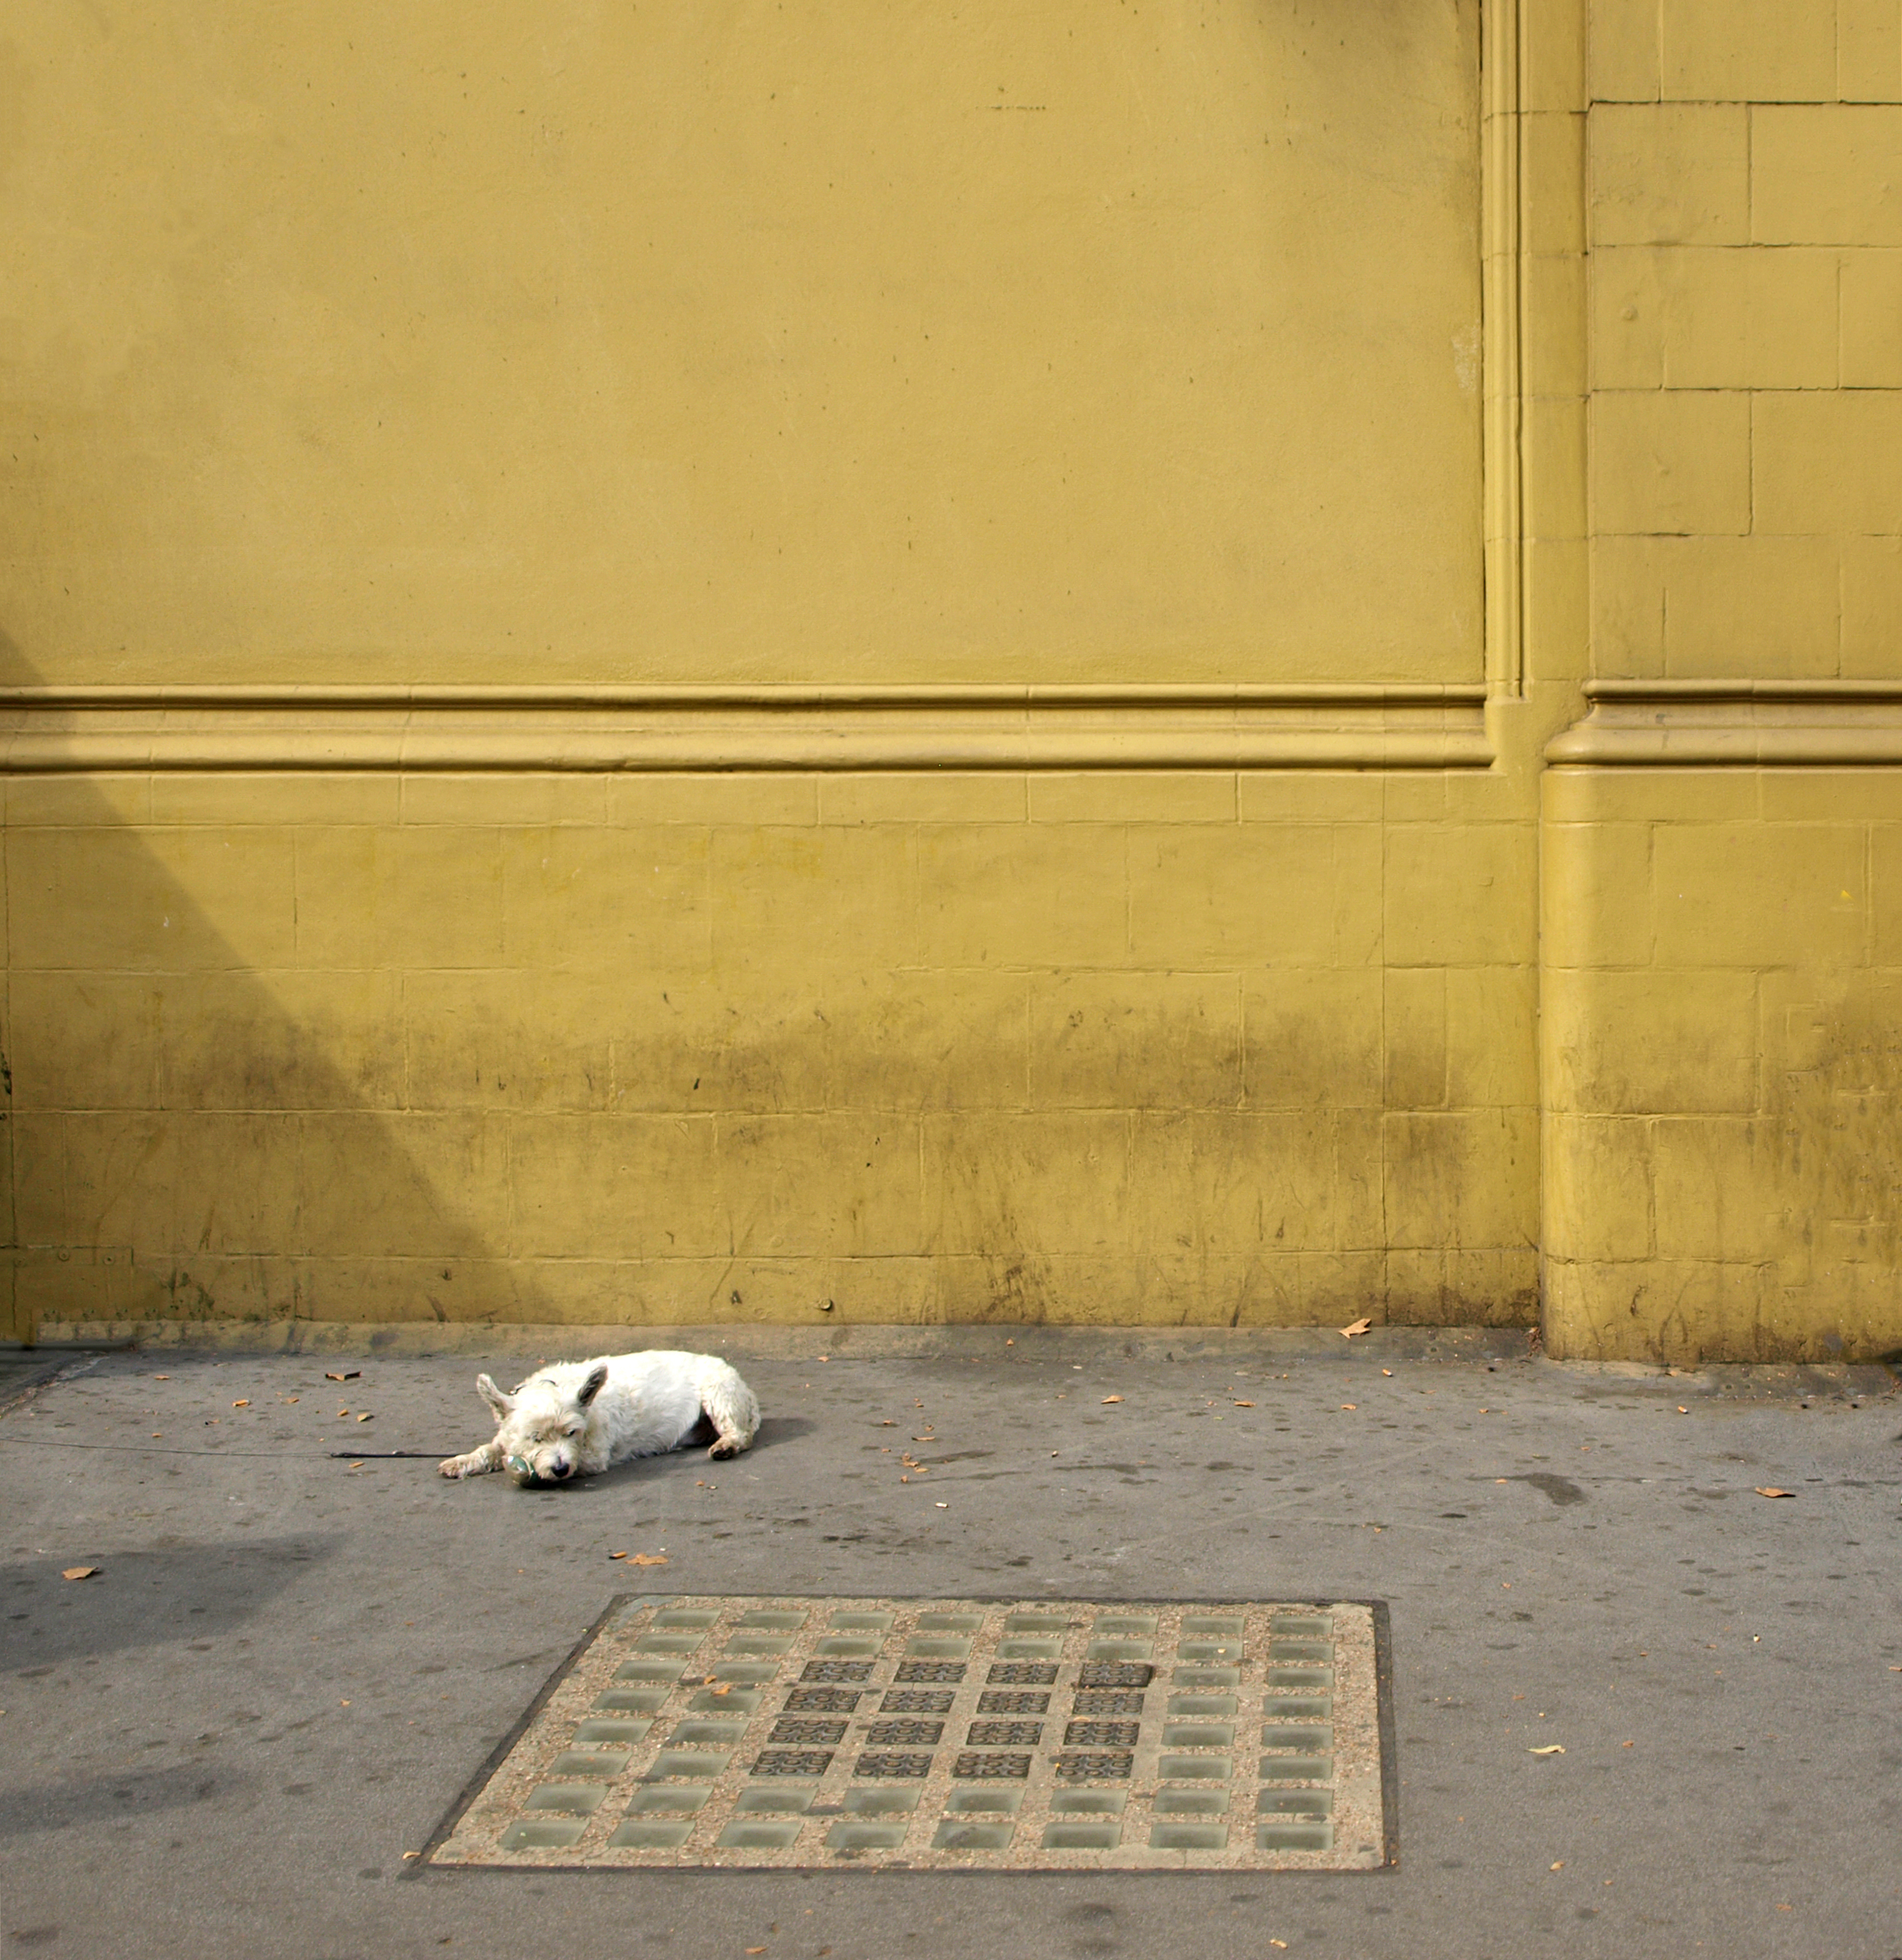
wall, yellow, floor, snout, flooring, tile, concrete, road surface